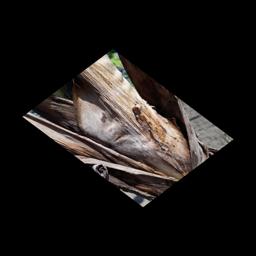
Label: BACTERIAL SOFT ROT